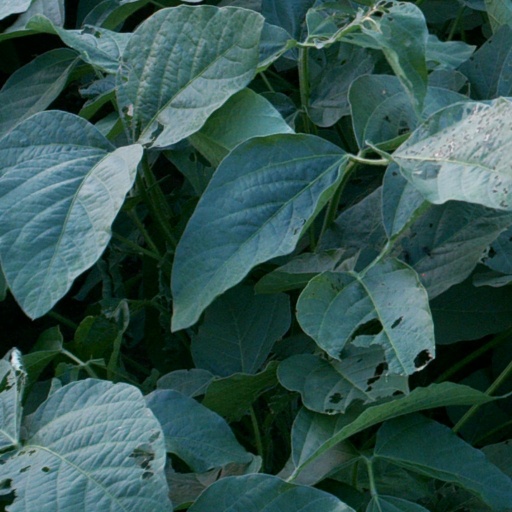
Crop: soybean